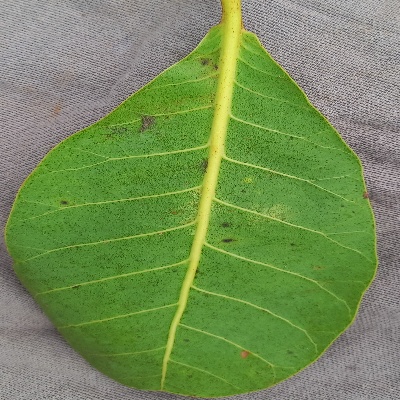
Crop: Cashew
Condition: anthracnose